Edmond Wilhelm Brillant

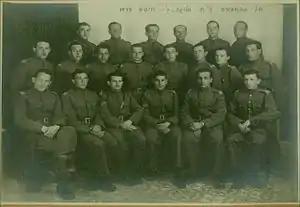
PPRD Railway Company C of Hagana Haifa, 1939 – Edmond Brillant is in the first row on the right, with a pistol

Brillant started his mechanical engineering studies in the Hebrew Technion, and in 1937 he joined the Hagana Flight Club in "Kfar Yeladim" at Jezreel Valley as an instructor. The Kfar Yeladim flight club was the early seed of the Hagana for creating an air-arm, later became the Israeli Air Force, under the guise of a gliding club. In 1938, he volunteered in the Palestine Police Railway Department (PPRD) of the Hagana Ghaffirs of the Jewish Supernumerary Police, and escorted trains from Zemach at the Sea of Galilee to Port Said, Egypt. During service in the PPRD, he was wounded when his train was damaged by a mine placed by terrorists during the Arab rebellion of 1936-1939. He discharged himself from hospital and returned to his company.